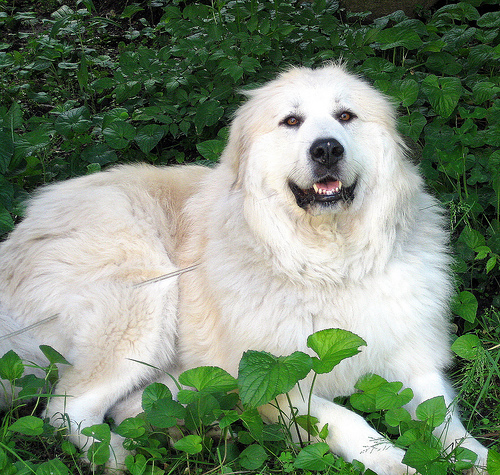
Animal: dog
Breed: great pyrenees